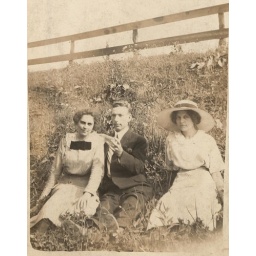
Two females with a male sitting on the grass on a hill by a fence.